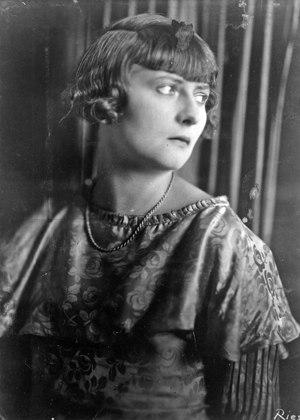
Rahel Sanzara, d'abord Rahel Sansara, de son vrai nom Johanna Bleschke, née le 9 février 1894 à Iéna et morte le 8 février 1936 à Berlin, est une danseuse et écrivaine allemande.